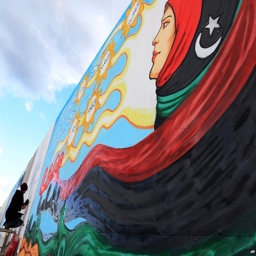
a mural being painted on the walls of the former leader 's compound